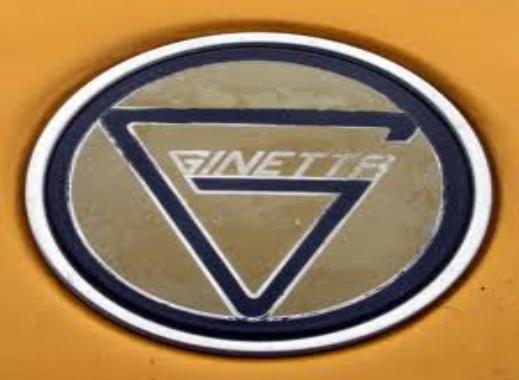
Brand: ginetta
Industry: Transportation